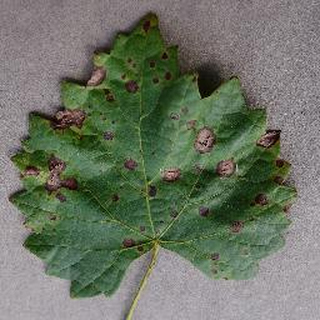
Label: grape_black_rot